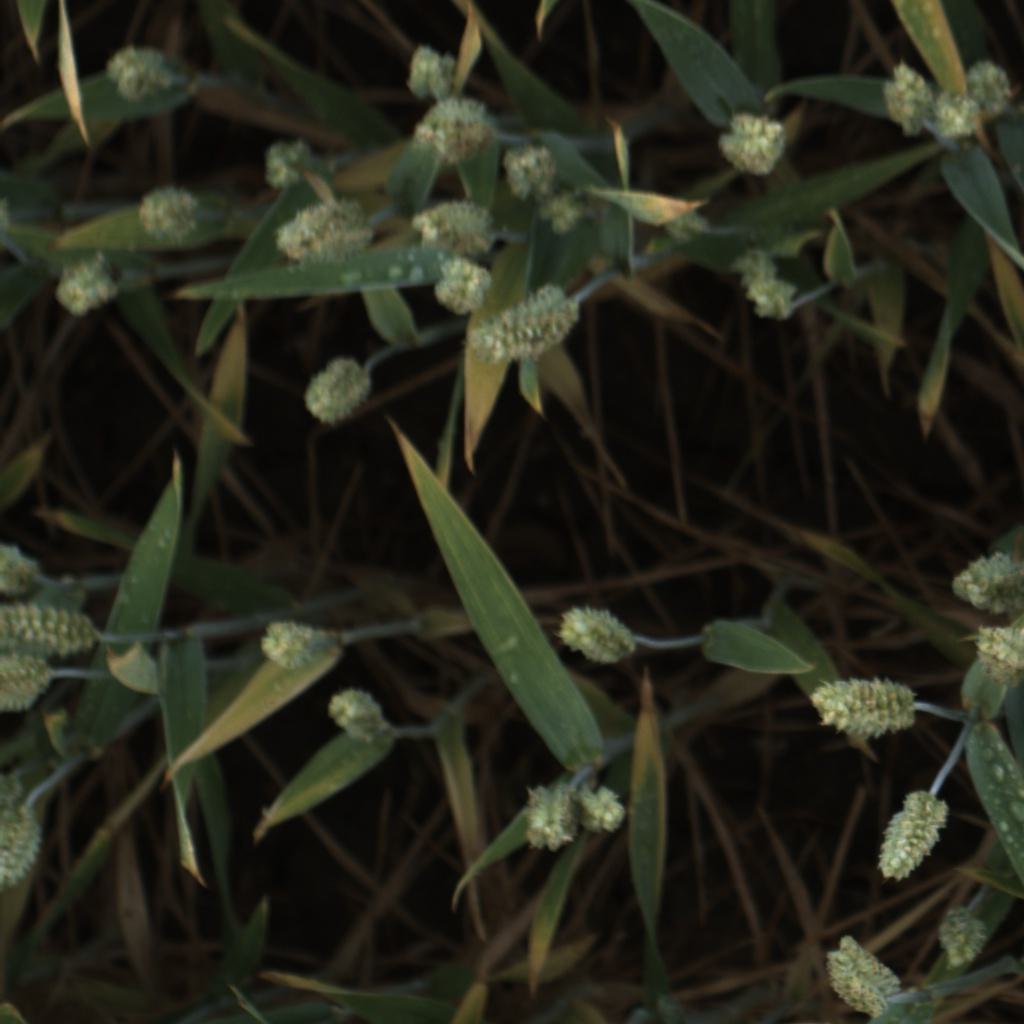
Country: UK
Location: Rothamsted
Wheat development stage: Filling - Ripening